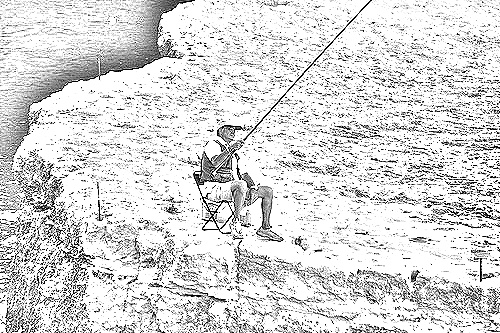
Portrait style: Sketch Portrait